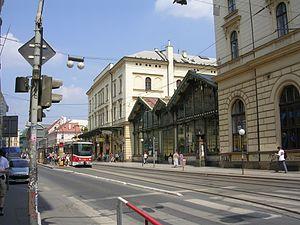
La gare de Prague-Masaryk est la seconde plus vieille gare de Prague, en République tchèque. Elle a été conçue par Antonín Jüngling et est entrée en service en 1845. De nos jours, la gare dessert seulement la région et la banlieue. En 2010, elle a été fréquentée par environ 9 600 000 passagers pour 48 838 trains.